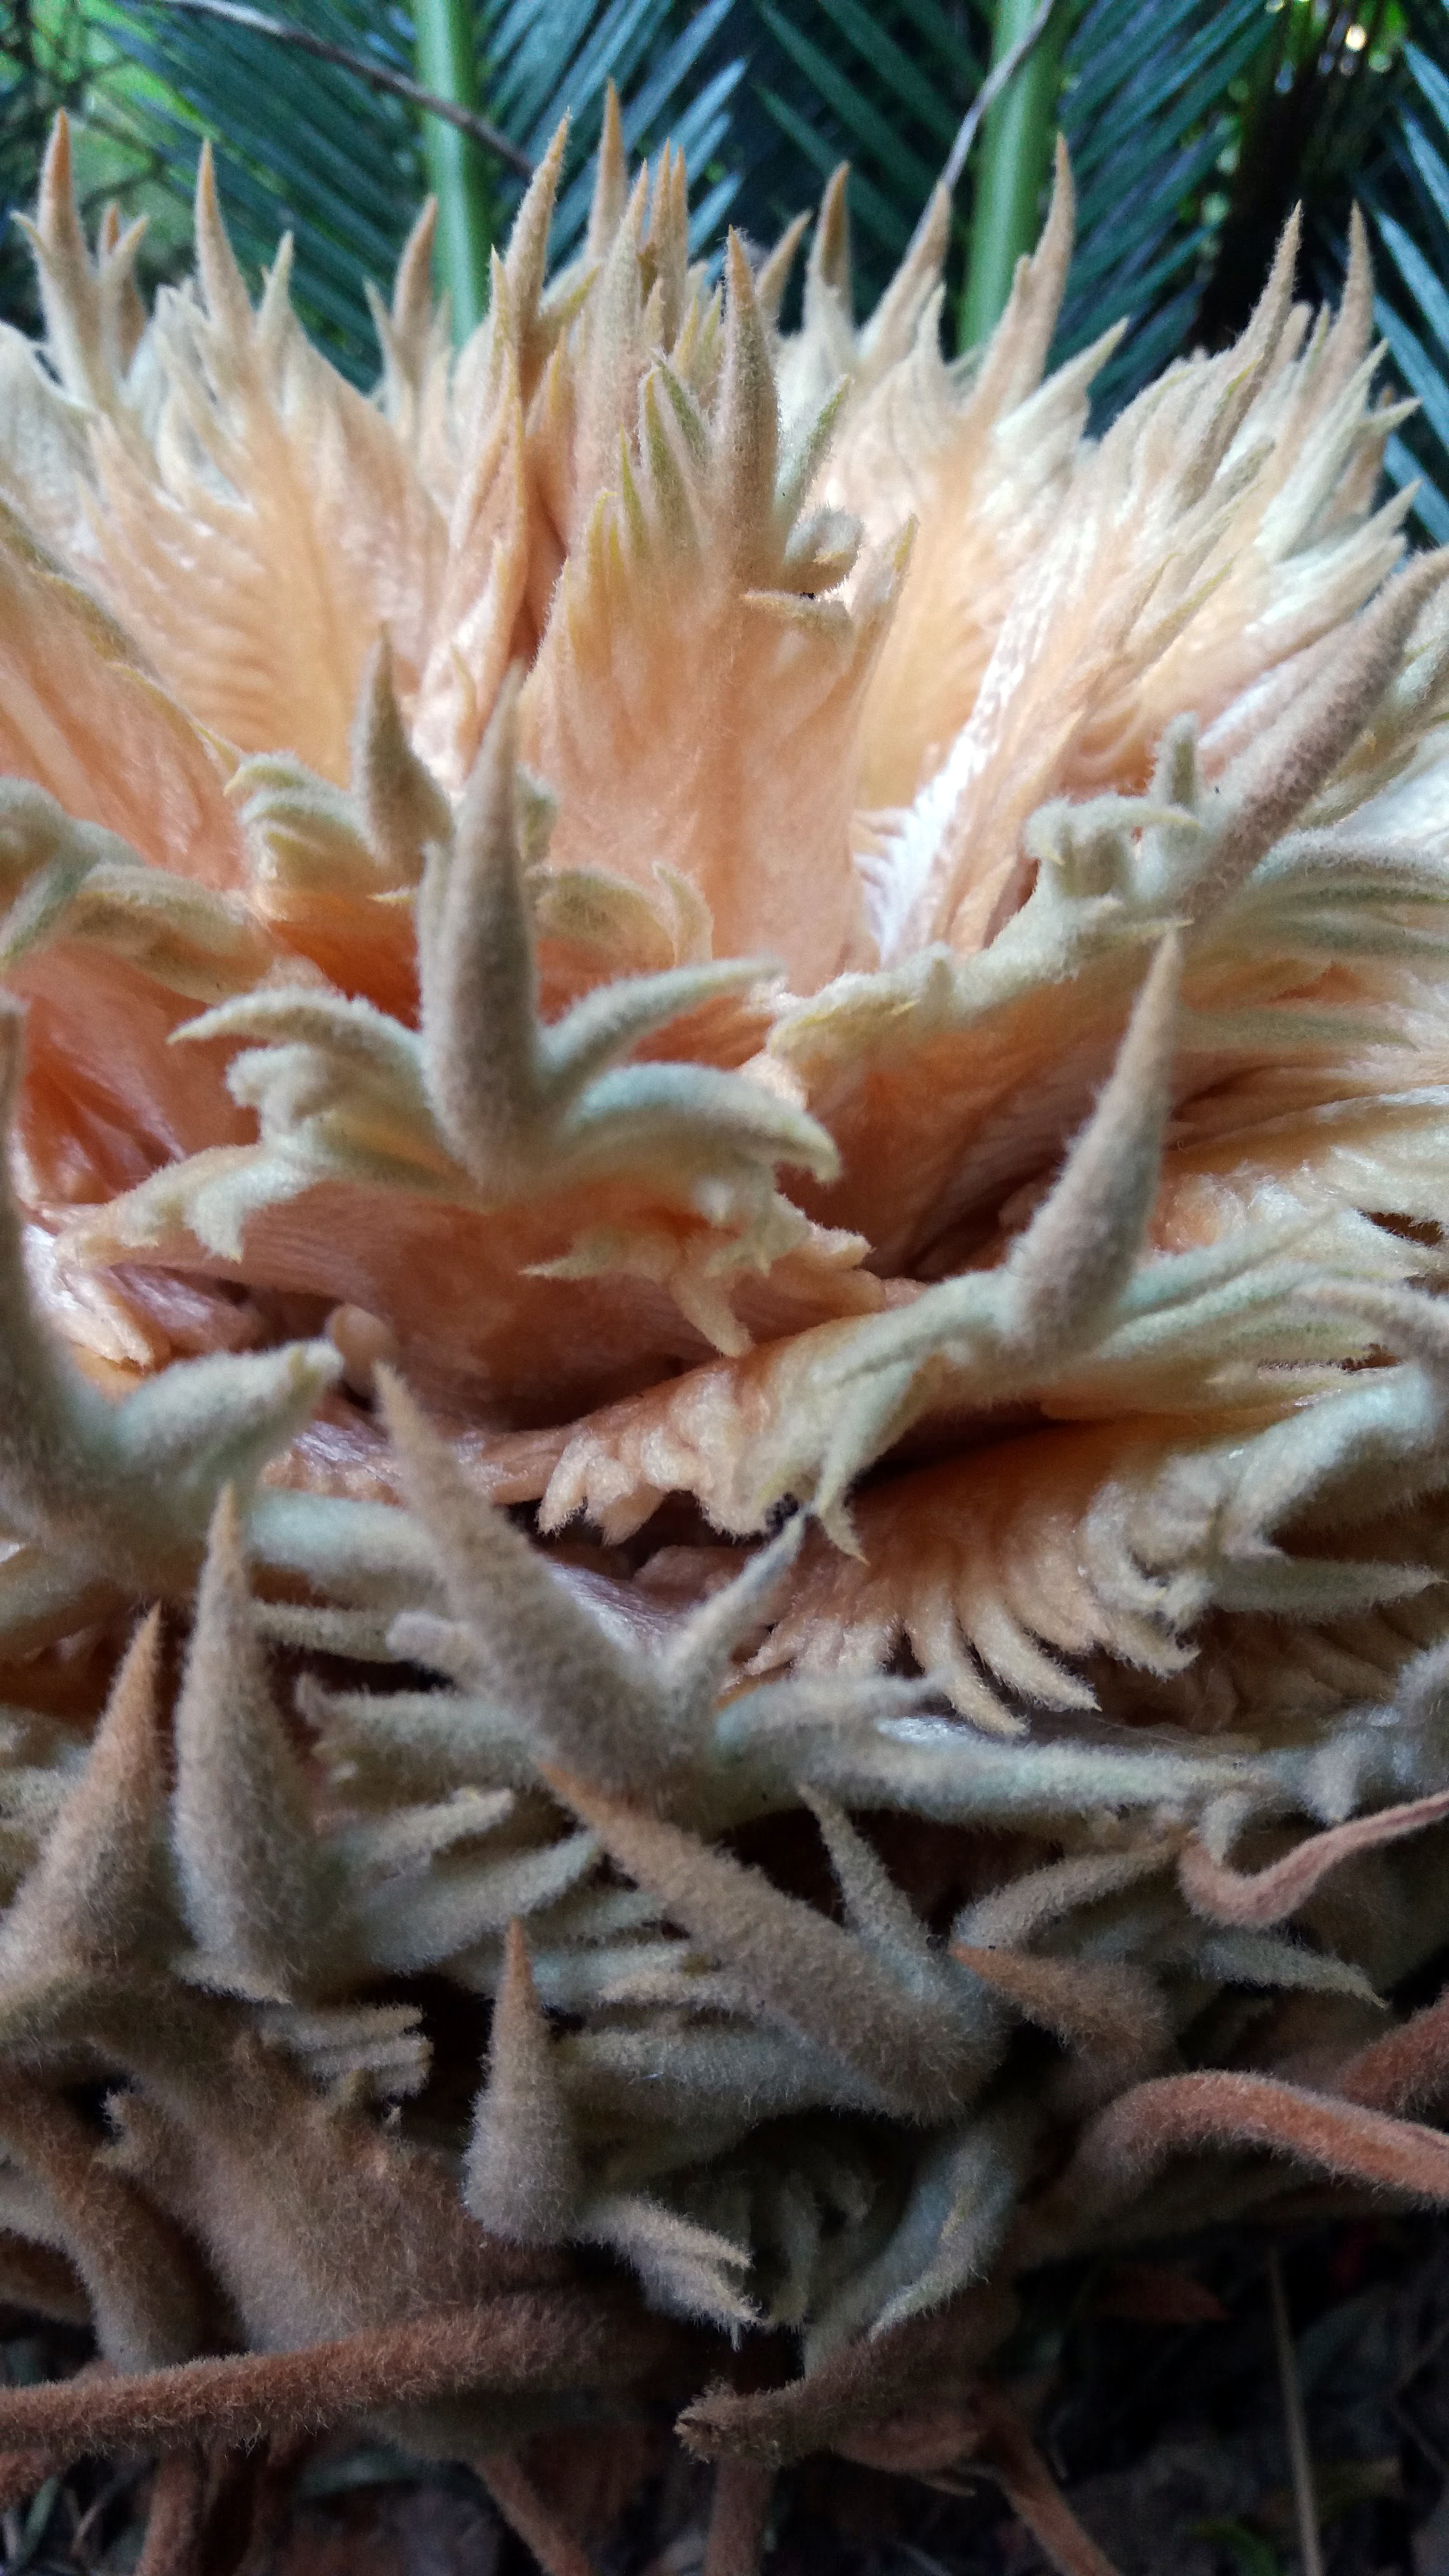
brazil, ananas, native plant, flower, plant, organism